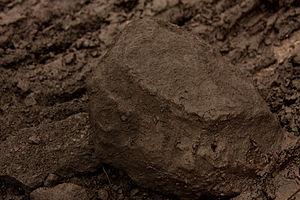
Le secteur de l’énergie en Allemagne est l’un des plus importants au monde : il est en particulier troisième importateur net de gaz naturel, sixième importateur de pétrole et de charbon, deuxième exportateur net d'électricité ; premier producteur de lignite, huitième producteur de charbon/lignite, septième producteur d'électricité, cinquième producteur d'électricité à base de charbon et lignite, septième producteur d'électricité nucléaire ; sa place est particulièrement éminente dans la production d'électricité à partir des énergies renouvelables : sixième rang mondial pour l'ensemble des EnR, quatrième rang pour le solaire et pour la biomasse et troisième rang pour l'éolien.